Aromaticity

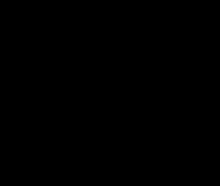
Two different resonance forms of benzene (top) combine to produce an average structure (bottom)

In organic chemistry, aromaticity is a chemical property describing the way in which a conjugated ring of unsaturated bonds, lone pairs, or empty orbitals exhibits a stabilization stronger than would be expected from conjugation alone. The earliest use of the term was in an article by August Wilhelm Hofmann in 1855. There is no general relationship between aromaticity as a chemical property and the olfactory properties of such compounds.